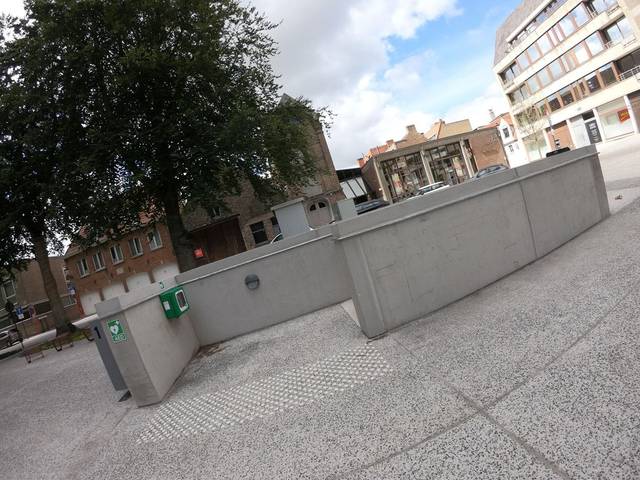
Region: Belgium
Coordinates: 51.205, 3.216